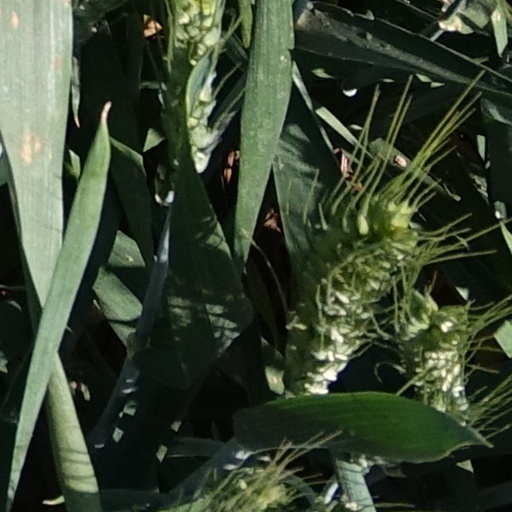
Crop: wheat